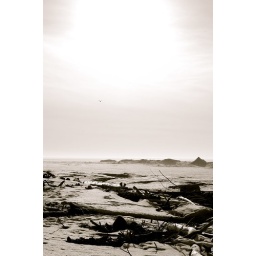
It was so neat to see the beach frozen over and covered with snow, instead of the usual sand and water.